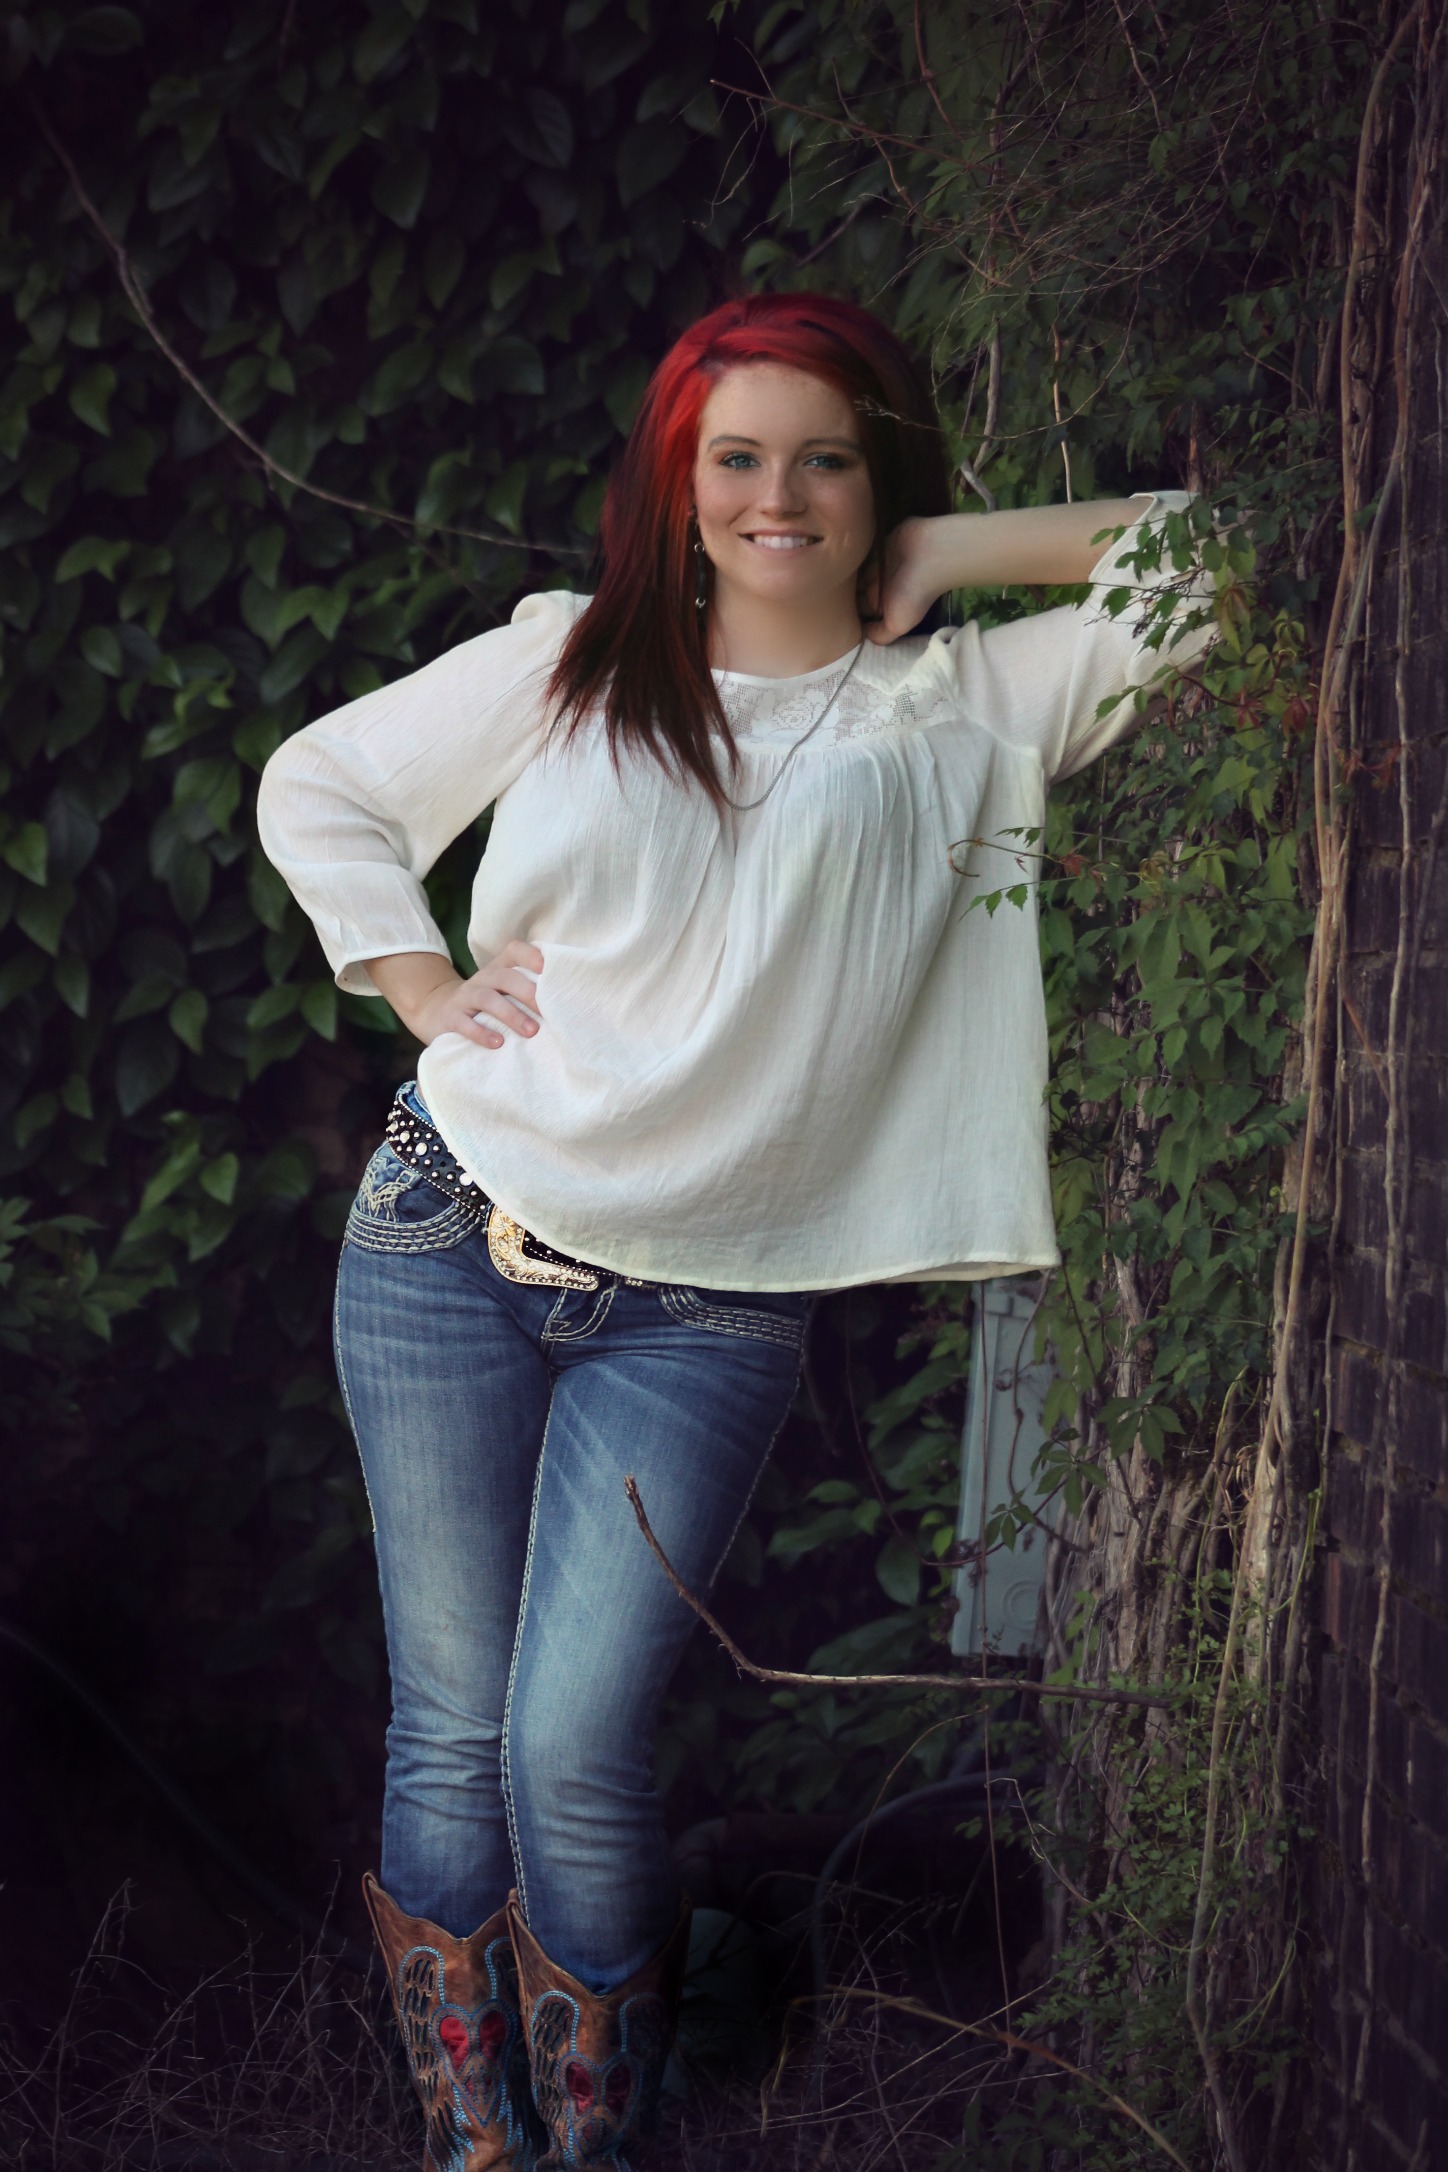
person, girl, woman, hair, photography, cute, female, leg, standing, portrait, model, spring, sitting, fashion, clothing, colorful, lady, hairstyle, smile, long hair, human body, happy, photograph, beauty, image, photo shoot, portrait photography, human positions, art model